Landmarks in Paris

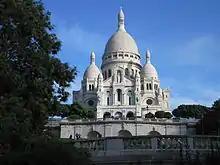
Basilique du Sacré-Cœur in Montmartre

The 16th arrondissement is the largest district of Paris, marking the western side of the city, which extends beyond the left bank of the Seine. Paris Saint-Germain F.C. are based here and play their home games at the Parc des Princes and Stade Roland Garros hosts the annual French Open tennis tournament. Tennis Club de Paris, the Stade de Paris rugby club, Longchamp Racecourse, and the Auteuil Hippodrome, a horse racing venue established in 1873 and which hosted the equestrian events of the 1924 Summer Olympics are based in the 16th arrondissement. Avenues passing through the district include Avenue d'Iéna, Avenue de la Grande Armée, Avenue de Malakoff, Avenue Foch, Avenue Henri-Martin and Avenue Victor-Hugo. Like the 2nd arrondissement, the district has many museums, including Musée Clemenceau, Musée Marmottan Monet, Musée d'Art Moderne de la Ville de Paris, Musée national de la Marine, Musée d'Ennery, Musée d'Art Dentaire Pierre Fauchard, Musée de la Contrefaçon, Musée Galliera and Musée du Vin, and the Théâtre national de Chaillot. The Passy neighbourhood contains the Passy Cemetery. A number of organizations are based in the 16th arrondissement, including Radio France and the Organisation for Economic Co-operation and Development.